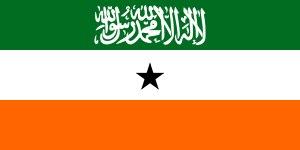
Le drapeau du Somaliland, ancien territoire britannique en Somalie, fut adopté le 14 octobre 1996. Le Somaliland, qui a déclaré son indépendance le 18 mai 1991, n'est reconnu par aucun autre pays.